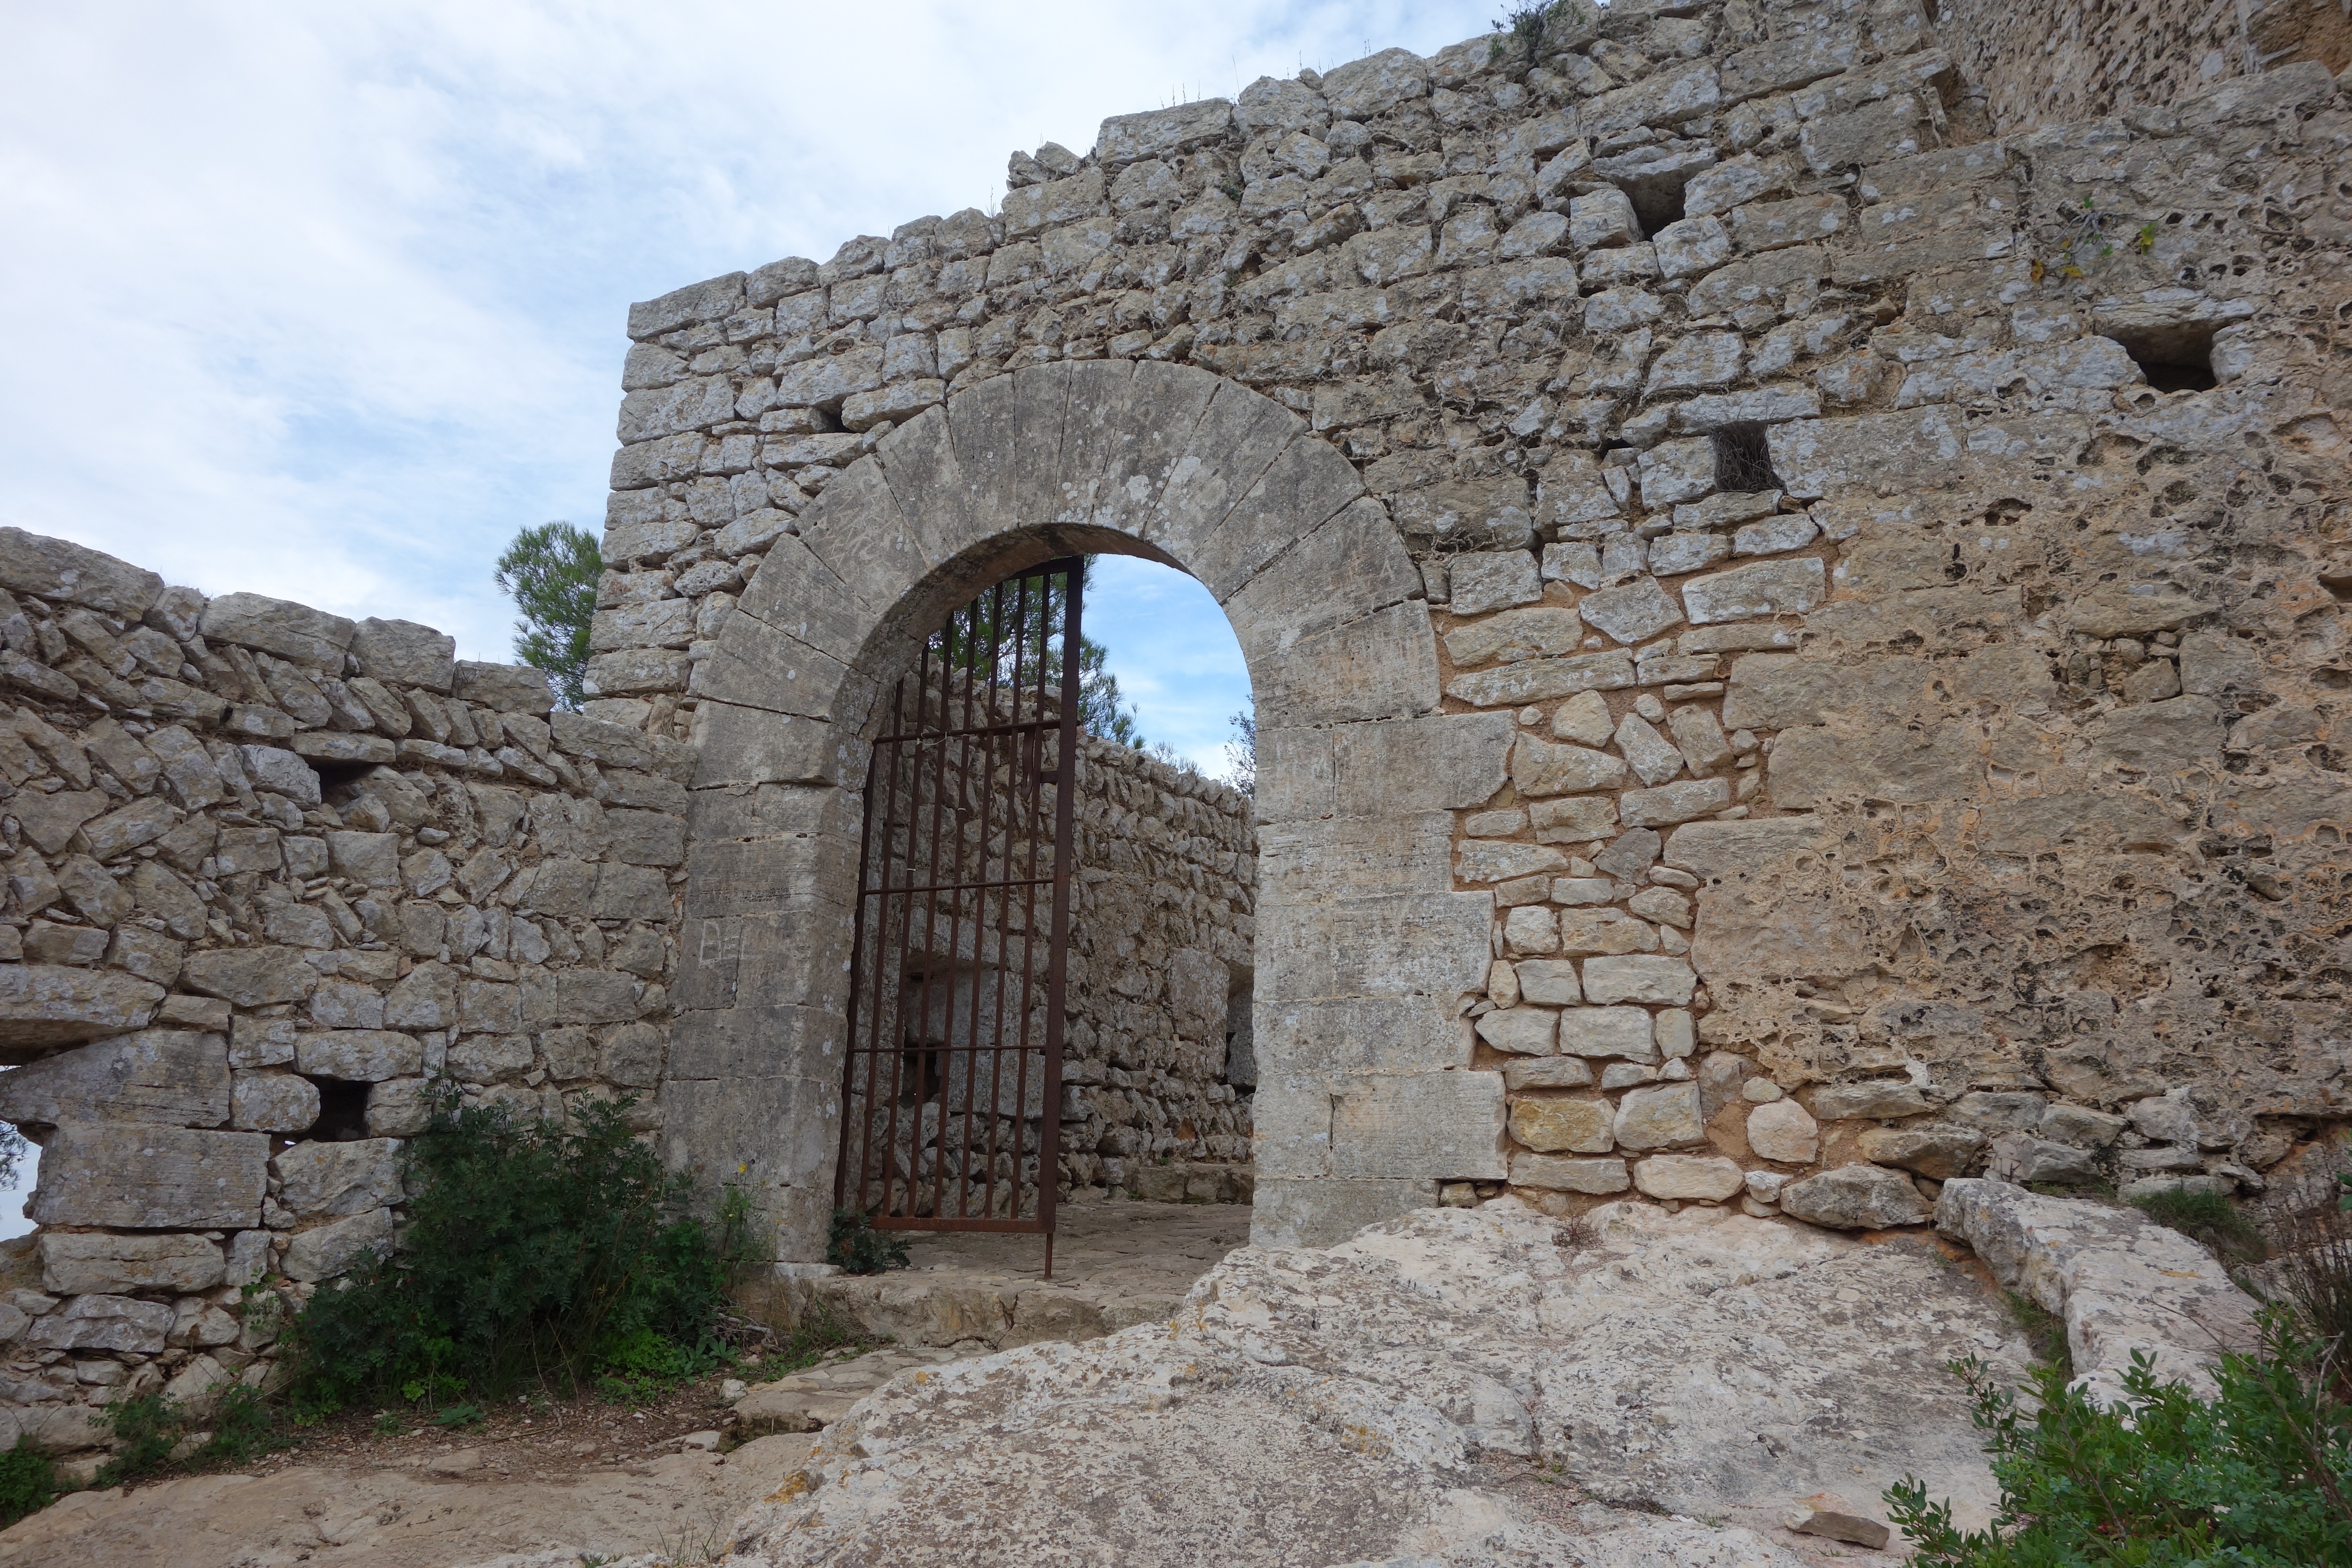
rock, architecture, building, old, wall, arch, castle, fortification, goal, place of worship, temple, ruins, monastery, passage, history, abbey, input, historically, middle ages, masonry, aqueduct, archaeological site, historic site, ancient history, ancient roman architecture